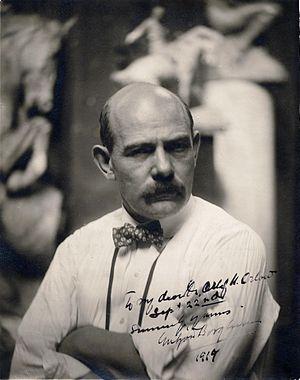
John Gutzon de la Mothe Borglum est un artiste et sculpteur américain qui devint mondialement célèbre pour son œuvre du mont Rushmore qui représente quatre grands présidents américains. Ces quatre visages de 18 mètres de haut se situent dans l'État du Dakota du Sud dans les collines Black Hills.
Le mont Rushmore est l'objet d'un mémorial national américain sur le territoire de la ville de Keystone, près de Rapid City, dans l'État du Dakota du Sud. Consistant en une sculpture monumentale de granite localisée à l’intérieur du mémorial présidentiel des États-Unis, il retrace cent cinquante ans de l'histoire du pays.